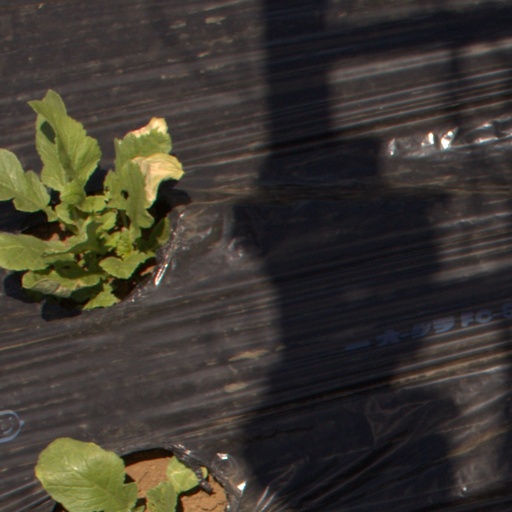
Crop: Jerusalem artichoke